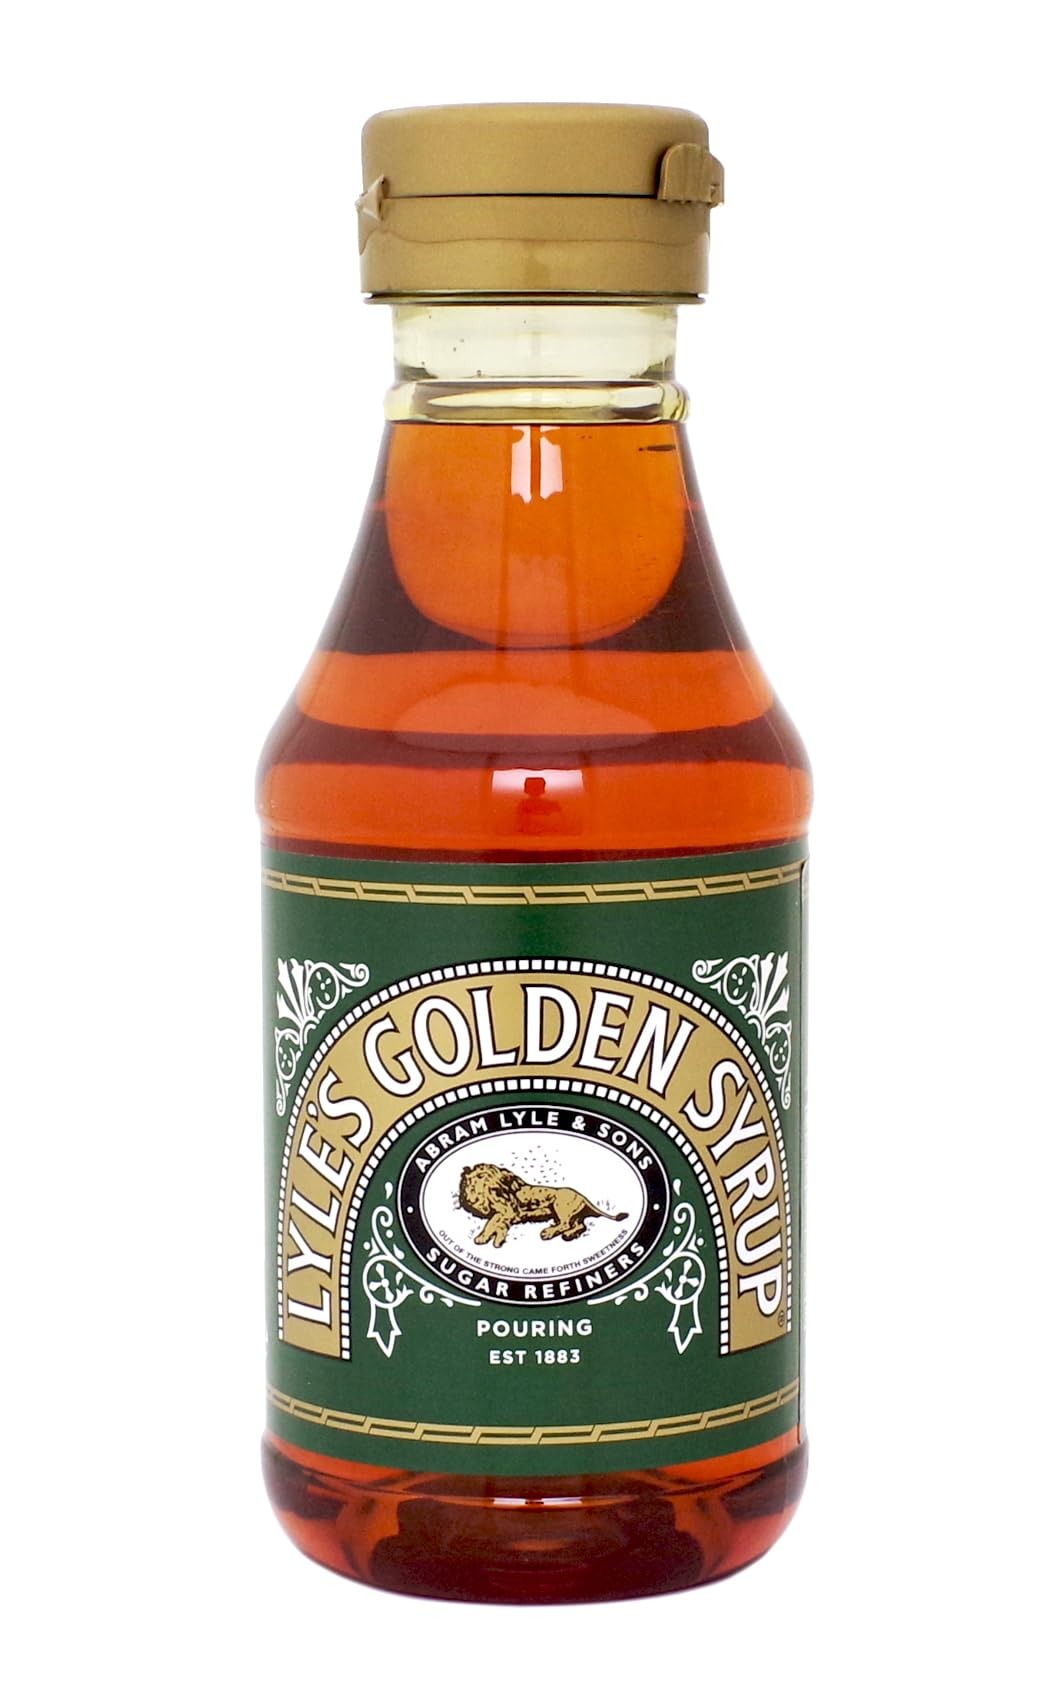
Item Name: Lyles Golden Pouring Syrup 325g, 11.4 Ounce (Pack of 1)
Bullet Point: Imported
Product Description: Partially Inverted Refiners Syrup. Lyle's Golden Syrup is the nationÕs favourite syrup; with its rich warm taste, mellow mouth feel and golden colour. With over 125 years of baking heritage, it is perfect as a topping for puddings and pancakes and so well known for being a unique baking ingredient to enhance flavour in variety of sweet and savoury dishes. For inspirational recipe ideas, brand and product information and much more visit www.lylesgoldesyrup.com. Allergy Information Free From: Cereals Containing Gluten, Wheat, Coconut, Corn (Maize), Eggs, Lactose, Milk, Nuts, Pine Nuts & Pine Kernals, Sesame Seeds, Shellfish, SoyaSoybeans, Sulphur Dioxide/Sulphites
Value: 11.4
Unit: Ounce

Price: 10.97